2023 G20 New Delhi summit

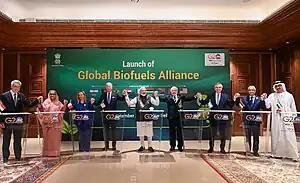
Launch of the Global Biofuels Alliance at G20 New Delhi 2023

The Government of India budgeted Rs. 990 crore (US$120 million) for the G20 events.